Rhodesian mission in Lisbon

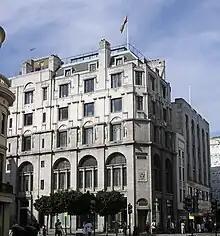
An Edwardian building with six floors stands on a moderate day, a flag flying atop it.

British policy-makers regarded Portugal as a traditional friend—the Anglo-Portuguese Alliance dated back to 1386, and both countries were in the North Atlantic Treaty Organisation (NATO) and the European Free Trade Association—but the combined strength of the communist bloc and the Afro-Asian lobby in the United Nations forced the British to peel back their support for the pluricontinental "Estado Novo" ("New State") during the early 1960s. Portugal's Colonial War, starting in Angola in 1961, pitted it against a number of guerrilla factions in its African territories, most of which subscribed to communist political thinking. Britain opposed communist encroachment into southern Africa, but knew it would become an international pariah if it publicly opposed general consensus at the UN, which roundly condemned colonialism in all forms and supported communist-backed insurgencies across the region, regarding them as racial liberation movements. It therefore attempted an awkward balancing act whereby it would appear to oppose Portugal without meaningfully doing so.